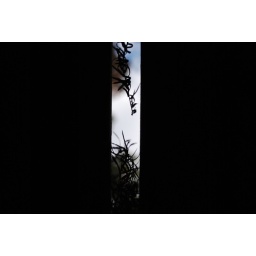
I took this picture under a bridge at dawes arboretum, had twigs in my shirt and hair forever.